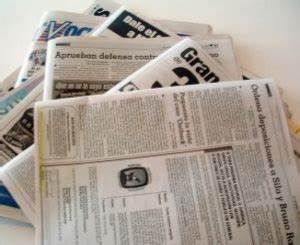
Label: paper